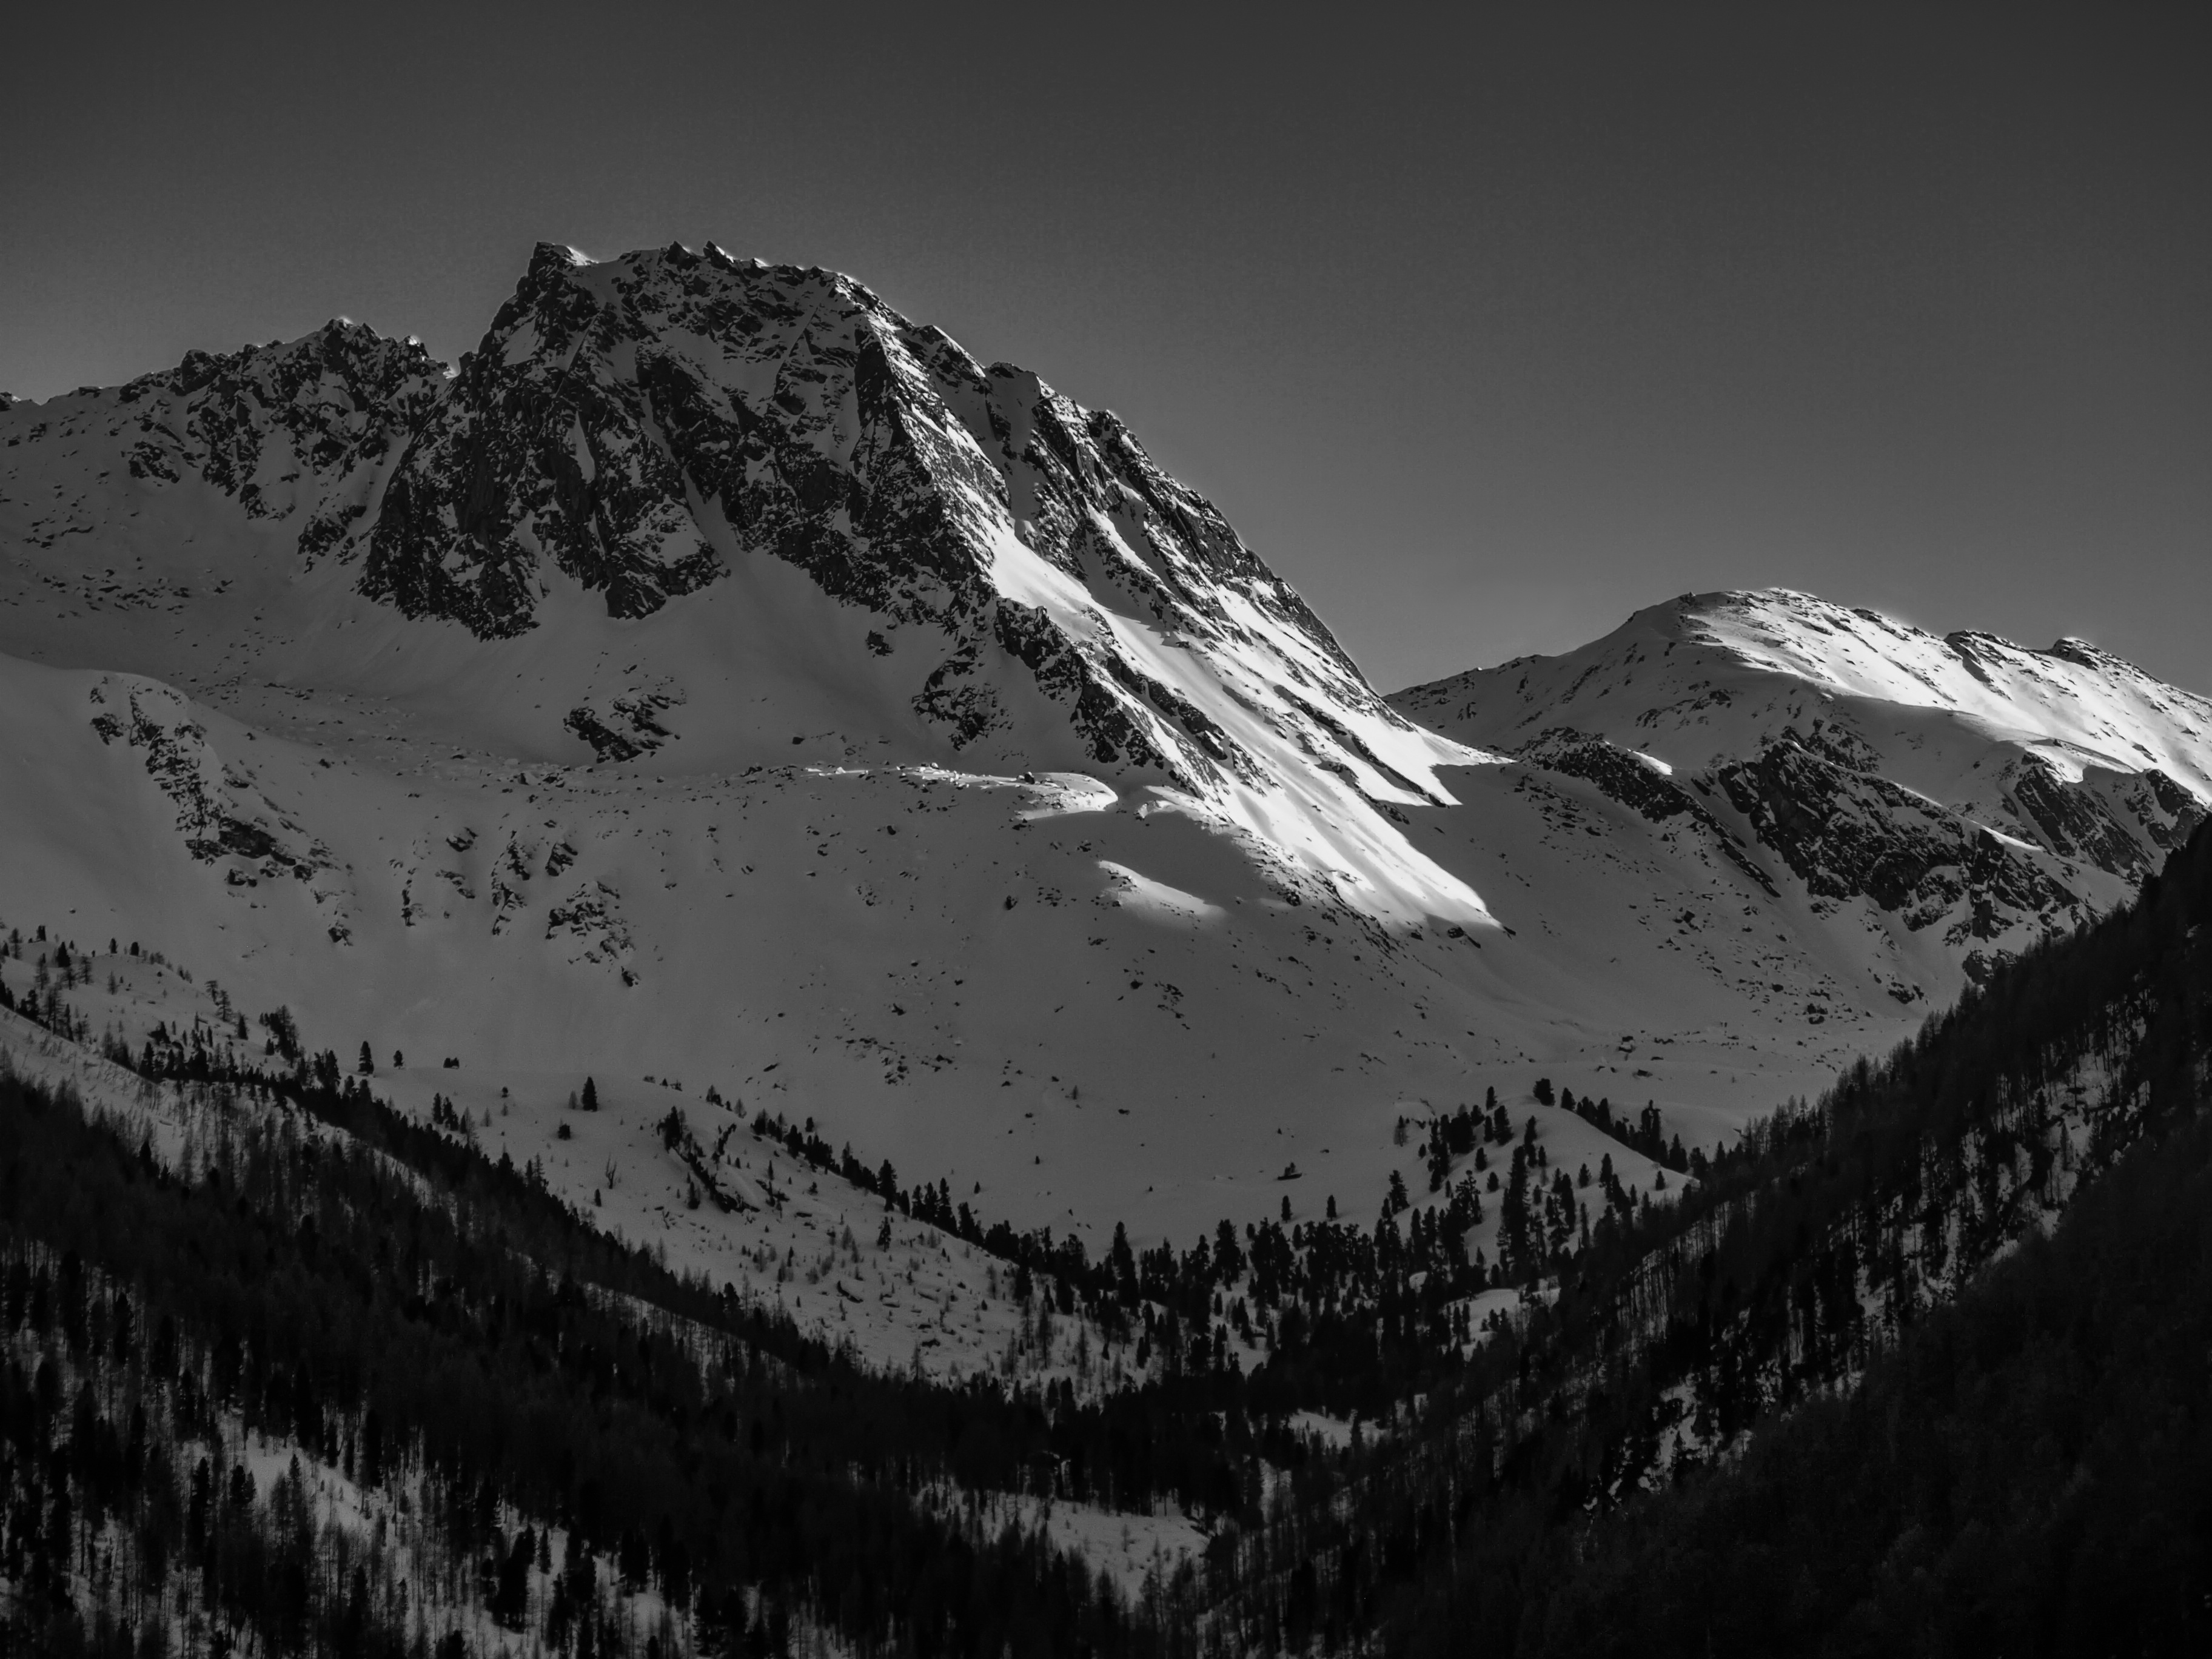
landscape, tree, nature, wilderness, mountain, snow, winter, cloud, black and white, sky, white, photography, atmosphere, mountain range, alpine, darkness, black, monochrome, highland, ridge, black white, summit, massif, mountains, alps, dramatic, fell, cirque, elevation, tyrol, phenomenon, south tyrol, mountain pass, mountain peaks, black and white recording, meteorological phenomenon, monochrome photography, mountainous landforms, computer wallpaper, glacial landform, geological phenomenon, mount scenery